Richard Louv

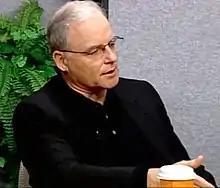

Richard Louv (born 1949) is an American non-fiction author and journalist. He is best known for his seventh book, "Last Child in the Woods: Saving Our Children From Nature-Deficit Disorder" (first published in 2005 by Algonquin Books of Chapel Hill), which investigates the relationship of children and the natural world in current and historical contexts. Louv created the term "nature-deficit disorder" to describe possible negative consequences to individual health and the social fabric as children move indoors and away from physical contact with the natural world – particularly unstructured, solitary experience. Louv cites research pointing to attention disorders, obesity, a dampening of creativity and depression as problems associated with a nature-deficient childhood. He amassed information on the subject from practitioners of many disciplines to make his case and is commonly credited with helping to inspire an international movement to reintroduce children to nature.